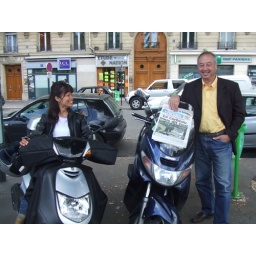
underneath his newspaper is a &amp;quot;this bike is for sale&amp;quot; sign